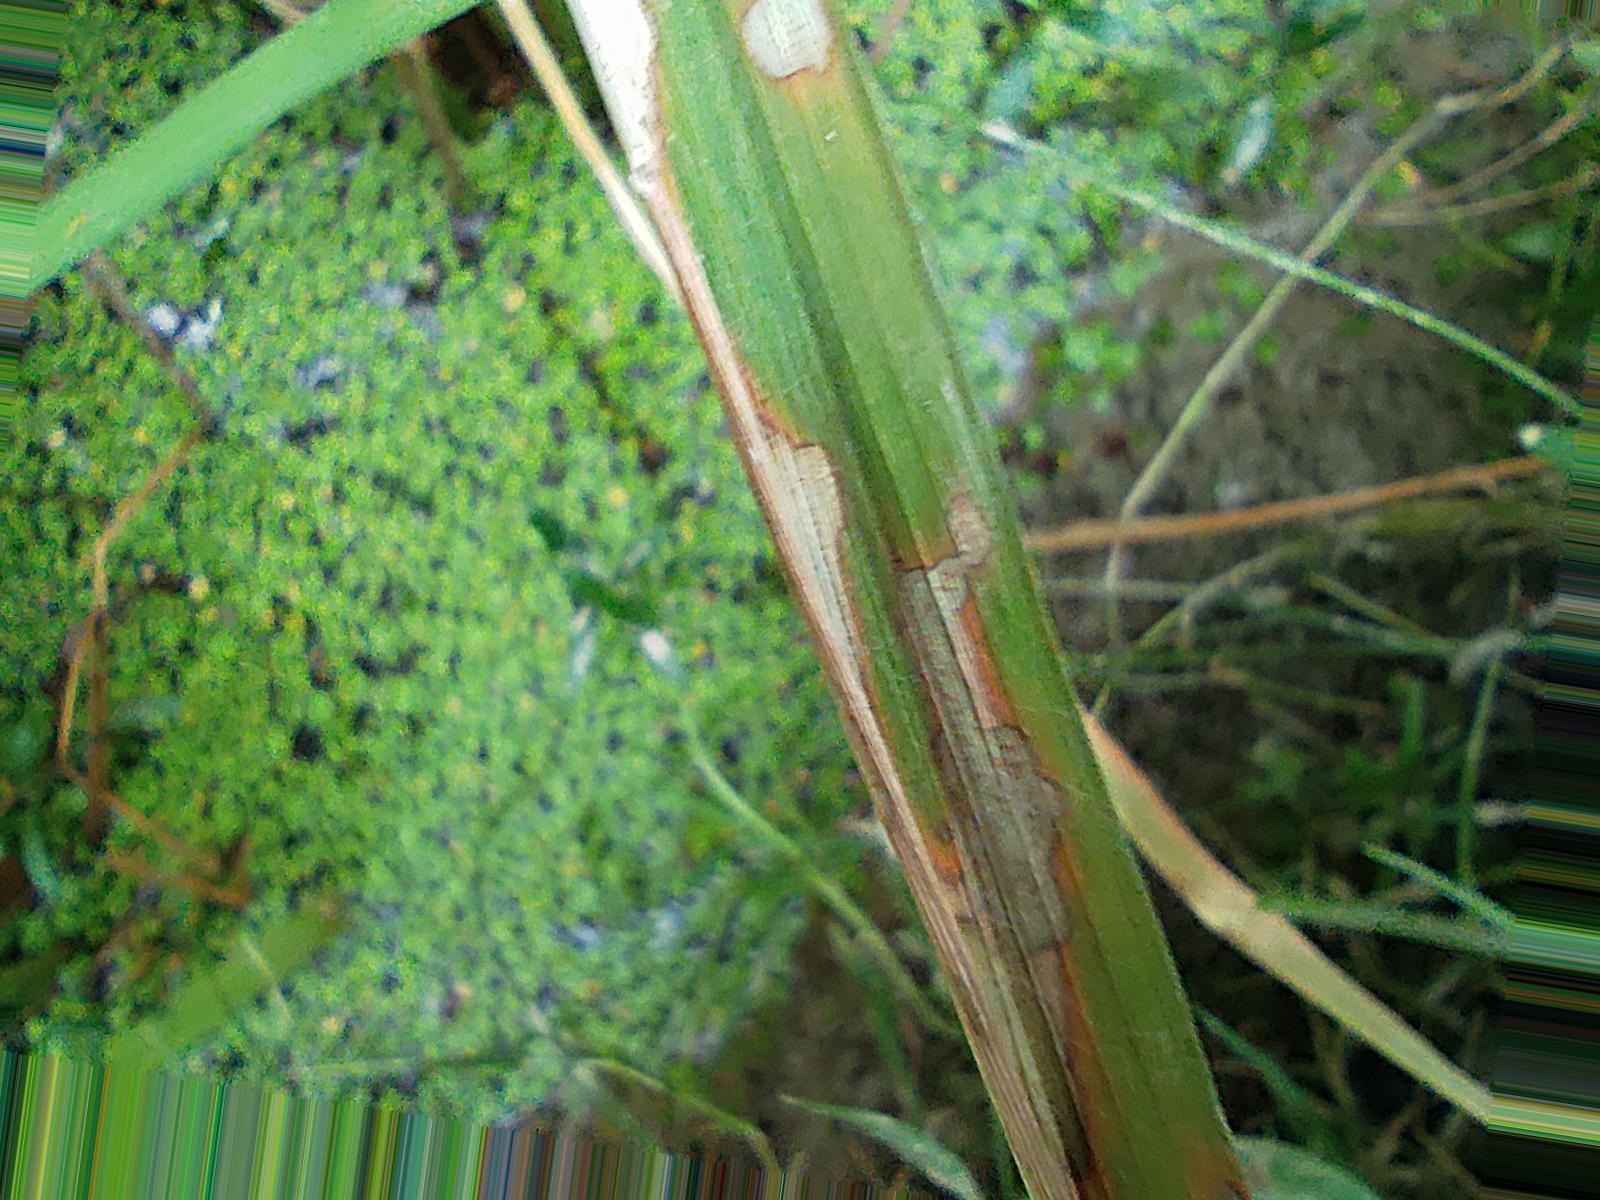
Nhãn: Bệnh Đốm Vằn ( Khô vằn ) ( Sheath Blight )